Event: Ecuador Earthquake
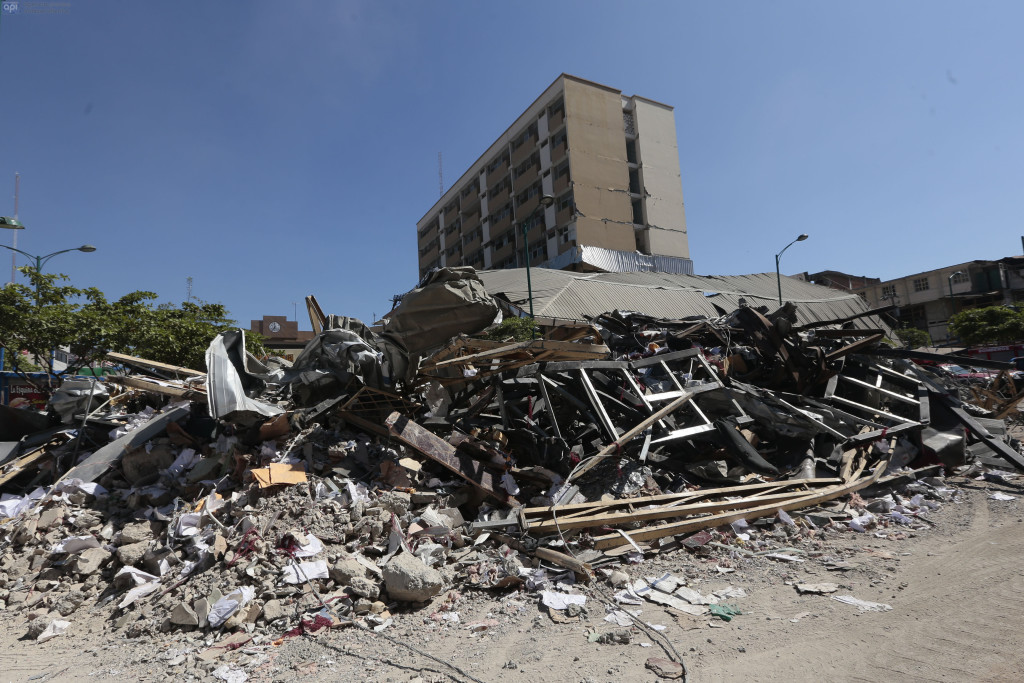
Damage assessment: damage